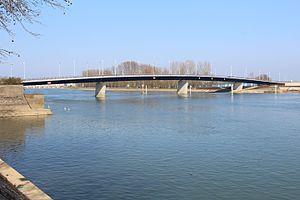
Pont François Mitterrand enjambant la Saône entre Mâcon et Grièges dans l'Ain.
Grièges est une commune française située dans le département de l'Ain, en région Auvergne-Rhône-Alpes. Commune en partie insulaire du sud de la Bresse savoyarde entre le Beaujolais, le Mâconnais et la Dombes, elle connaît depuis quelques années une croissance démographique comme la plupart des communes de l'aire urbaine de Mâcon.